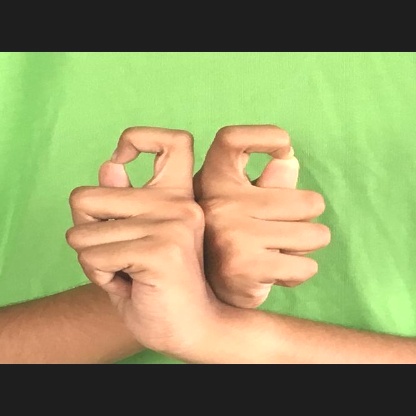
Mudra: Berunda